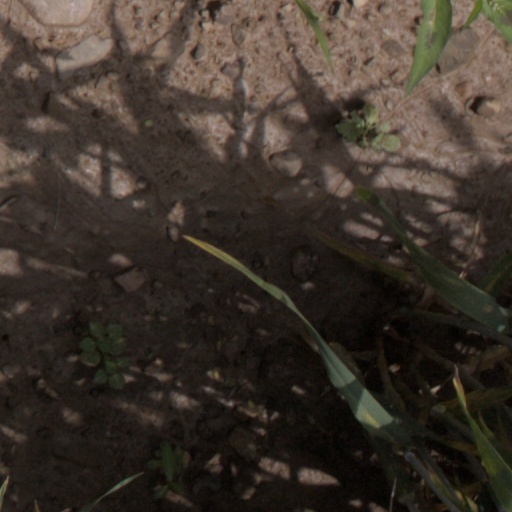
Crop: wheat